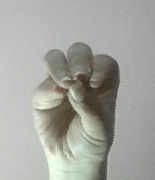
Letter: ha